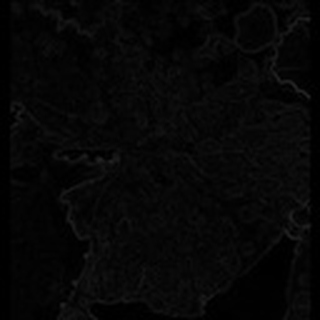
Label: cotton_powdery_mildew